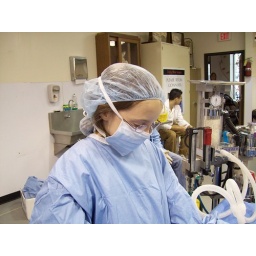
UGA Vet School Open House, Charisma getting her bear fixed at the animal hospital, Charisma in surgury